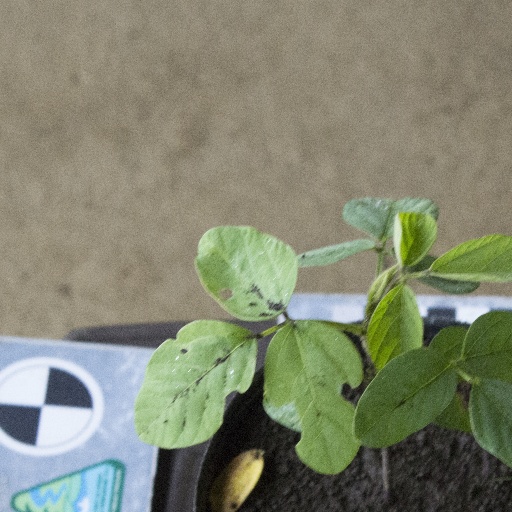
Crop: soybean